Answer in natural language. How many Beds are visible in the scene? Choose between the following options: 2, 1, 0, 4 or 3
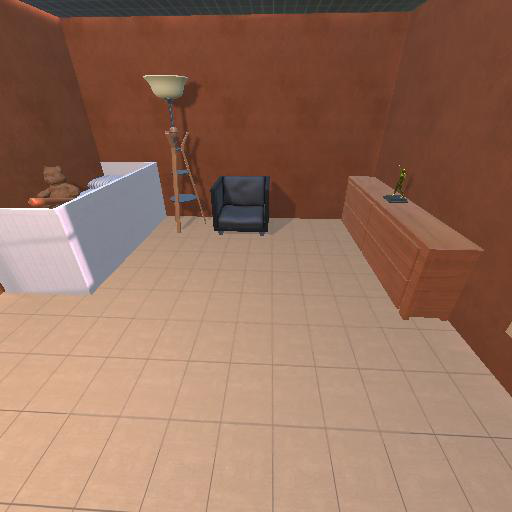
<answer>1</answer>